Charles III

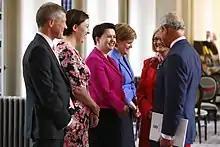
Charles greeting Davidson, Sturgeon, and other members of the Scottish Parliament

Charles and Camilla's coronation took place at Westminster Abbey on 6 May 2023. Plans had been made for many years, under the code name "Operation Golden Orb". Reports before his accession suggested that Charles's coronation would be simpler than his mother's in 1953, with the ceremony expected to be "shorter, smaller, less expensive, and more representative of different faiths and community groupsfalling in line with the King's wish to reflect the ethnic diversity of modern Britain". Nonetheless, the coronation was a Church of England rite, including the coronation oath, the anointing, crowning, investing with the regalia, and enthronement. In July 2023 the royal couple attended a national service of thanksgiving where Charles was presented with the Honours of Scotland in St Giles' Cathedral.